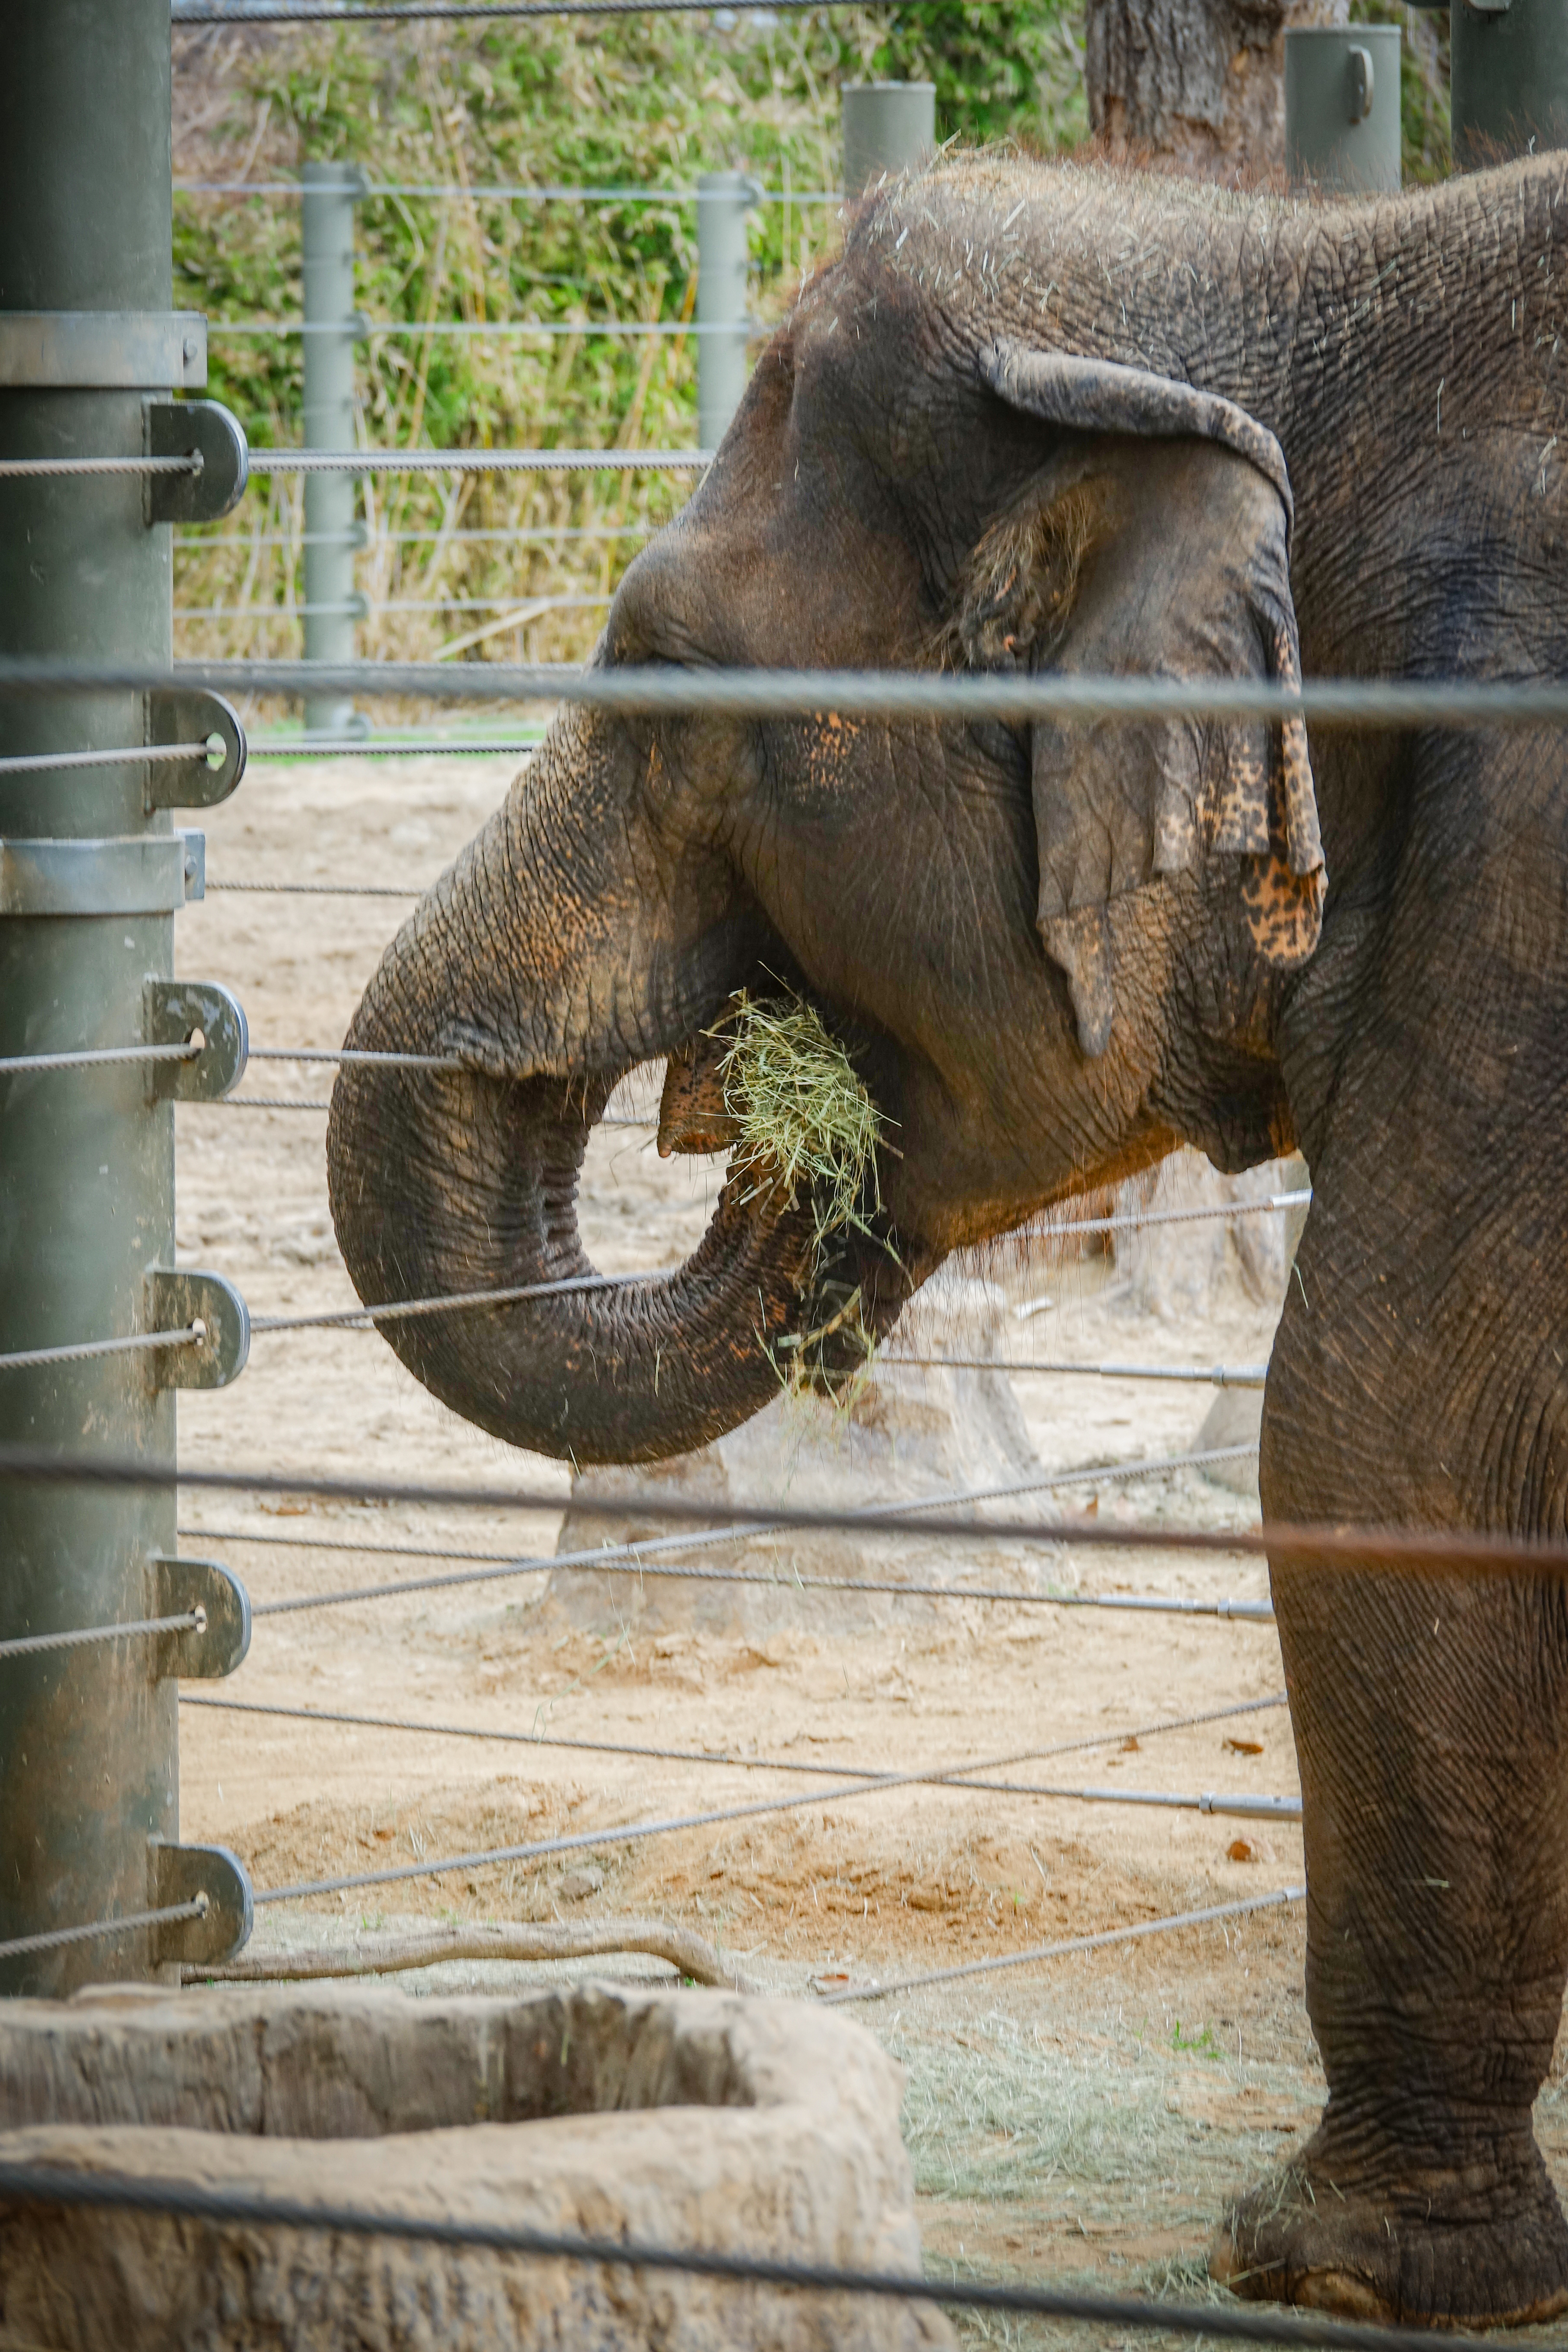
elephant, indian elephant, terrestrial animal, working animal, zoo, wildlife, pack animal, fence, mesh, african elephant, tail